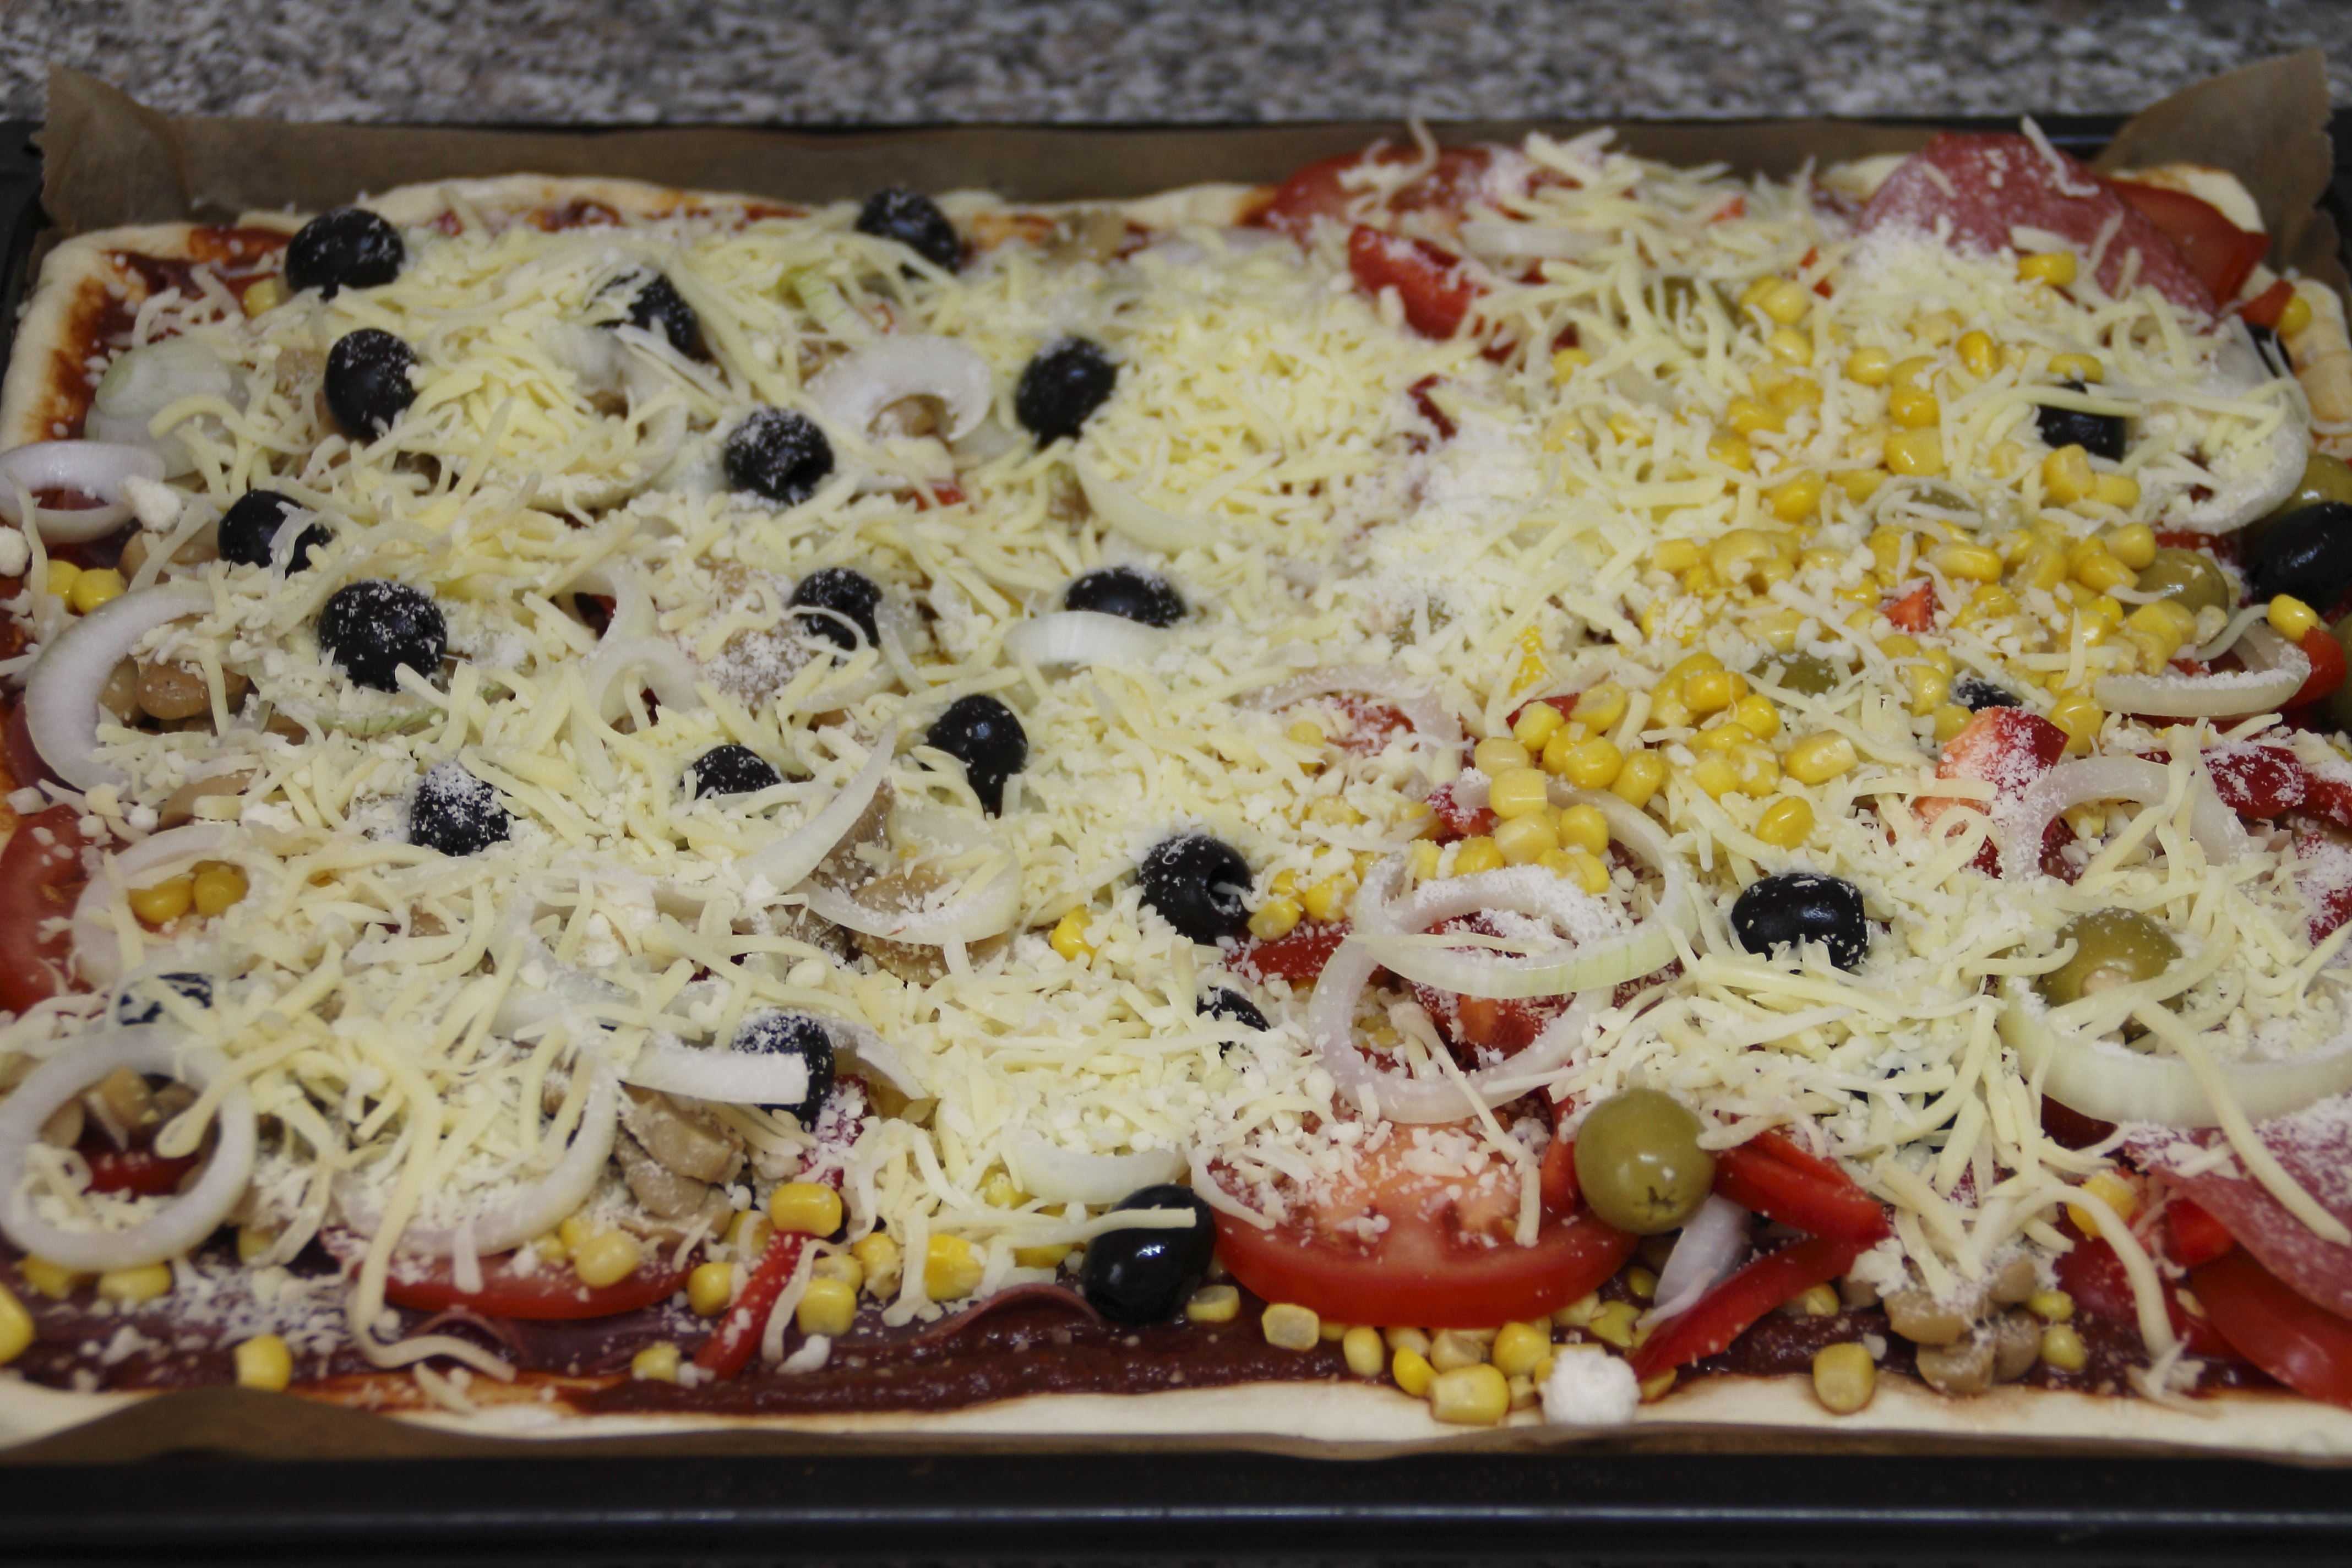
dish, food, produce, recipe, cuisine, pizza, cheese, cook, bake, topping, pizza topping, italian food, tarte flamb e, european food